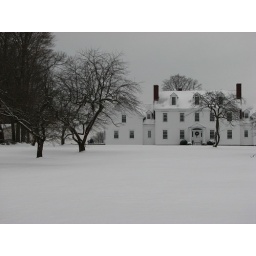
A nice white house in Old Lyme... bad weather